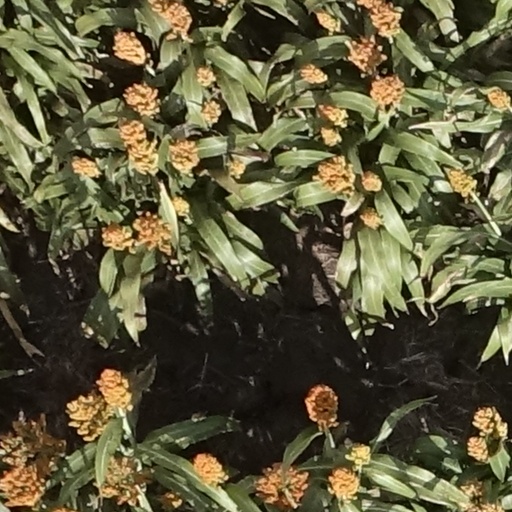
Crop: sorghum